Election to the Throne of Greece (1822–1832)

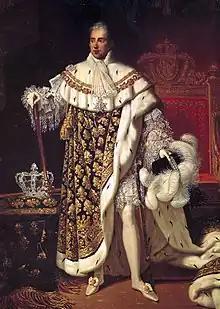
King Charles X of France in coronation costume.

As European chancelleries began to express concern about Greece's future, Ibrahim Pasha of Egypt persisted in his campaign of reconquest on behalf of the Ottoman government. This resulted in thousands of inhabitants being killed or enslaved, deported to Egypt, and subjected to other forms of exploitation. Facing mounting challenges and the impact of external interference, particularly from France, the Greek provisional government sought assistance from the United Kingdom. On 26 July 1825, an assembly of deputies and members of the Orthodox clergy convened in Nauplion to formally petition King George IV for protection. In recognition of his role in safeguarding their interests, the Greek representatives proposed bestowing upon the British monarch the titles "Avenger of the Faith" and "Regenerator of the Abandoned People of Greece."